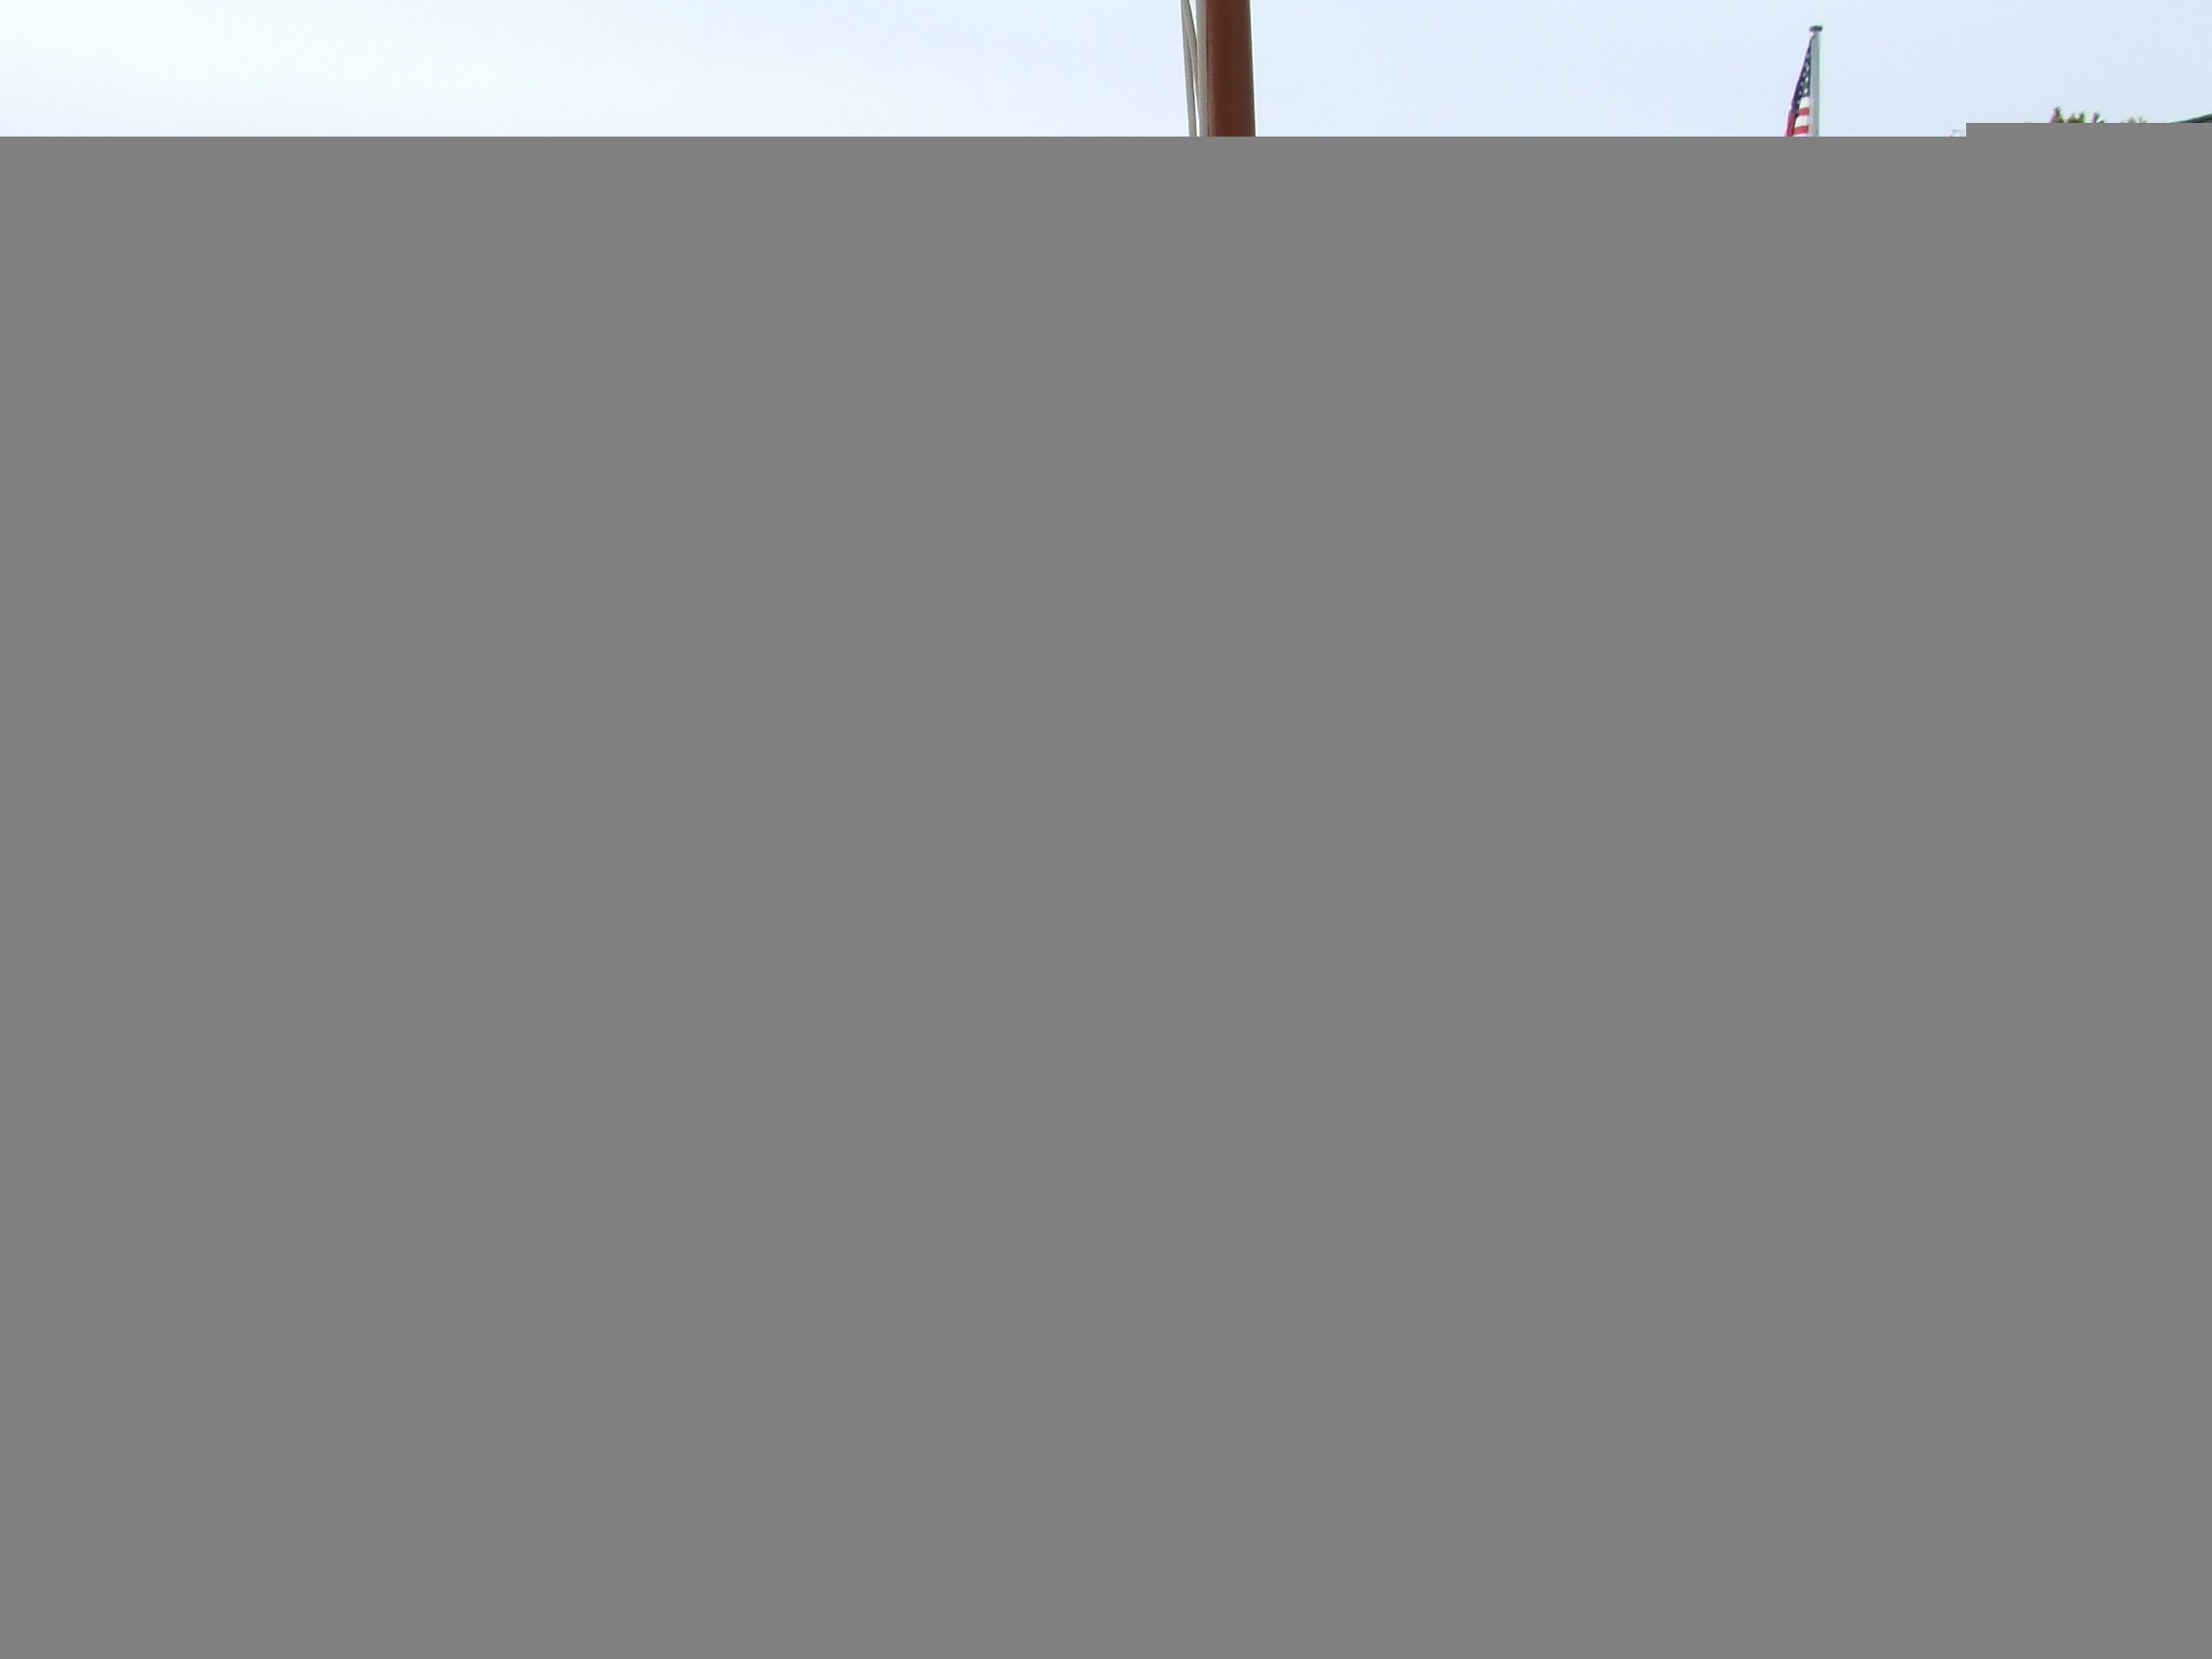
wood, line, patio, furniture, lighting, interior design, place setting, product, picnic, outside, luxury, light fixture, table setting, shape, teak, outdoor dining, teak dining, patio dining